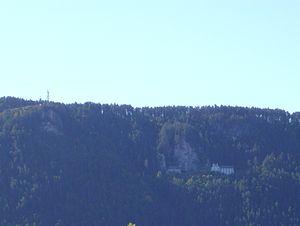
Le mont Mimat ou mont des Mendois est une montagne située en Lozère et surplombant la ville de Mende. Son nom lui vient certainement de Mons mimatensis, autrement dit le mont des Mendois, et, contrairement à une croyance populaire, il hérite son nom de la ville de Mende, et non l'inverse. Ce nom de mont des Mendois persiste puisqu'il fait partie du causse de Mende.
Privat de Mende est un saint de l'Église catholique, né vraisemblablement près de Clairmont, et qui serait mort vers 255 ou 260. Il est connu pour son martyre sur les versants du mont Mimat à Mende en Gévaudan. Son ermitage est un lieu de pèlerinage, qui fut très populaire au Moyen Âge. La date de sa mort est cependant contestée, certains avançant parfois le Vᵉ siècle, mais grand nombre d'écrits tendent à prouver que la date du IIIᵉ siècle est la plus probable.